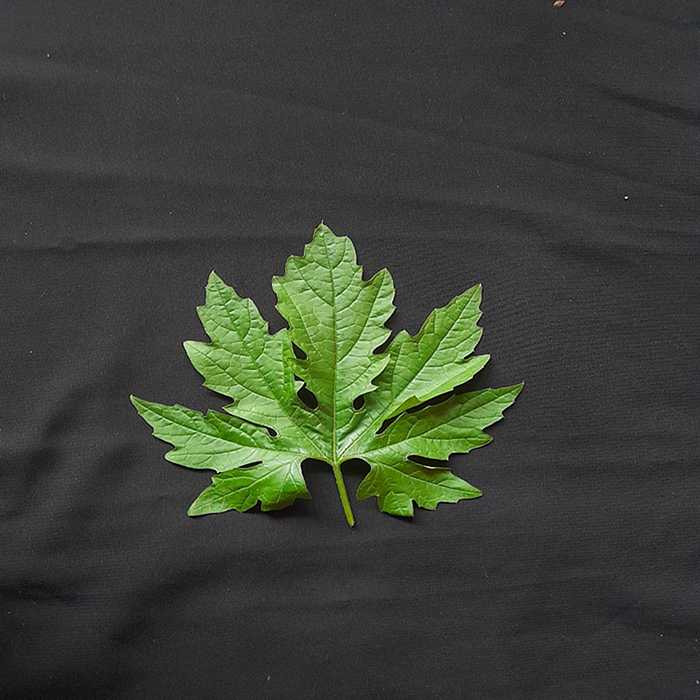
Plant: Bitter Gourd
Label: Fresh leaf